Pershyttan

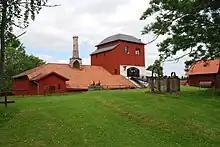
The 1856 blast furnace in Pershyttan.

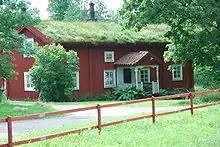
Mansion used by a mining manager.

Pershyttan is a small mining town approximately south-southwest of Nora, Sweden (174 km west of Stockholm). It has been restored and kept mainly as a working museum of Bergslagen's mining and iron handling which started in the early 14th century.